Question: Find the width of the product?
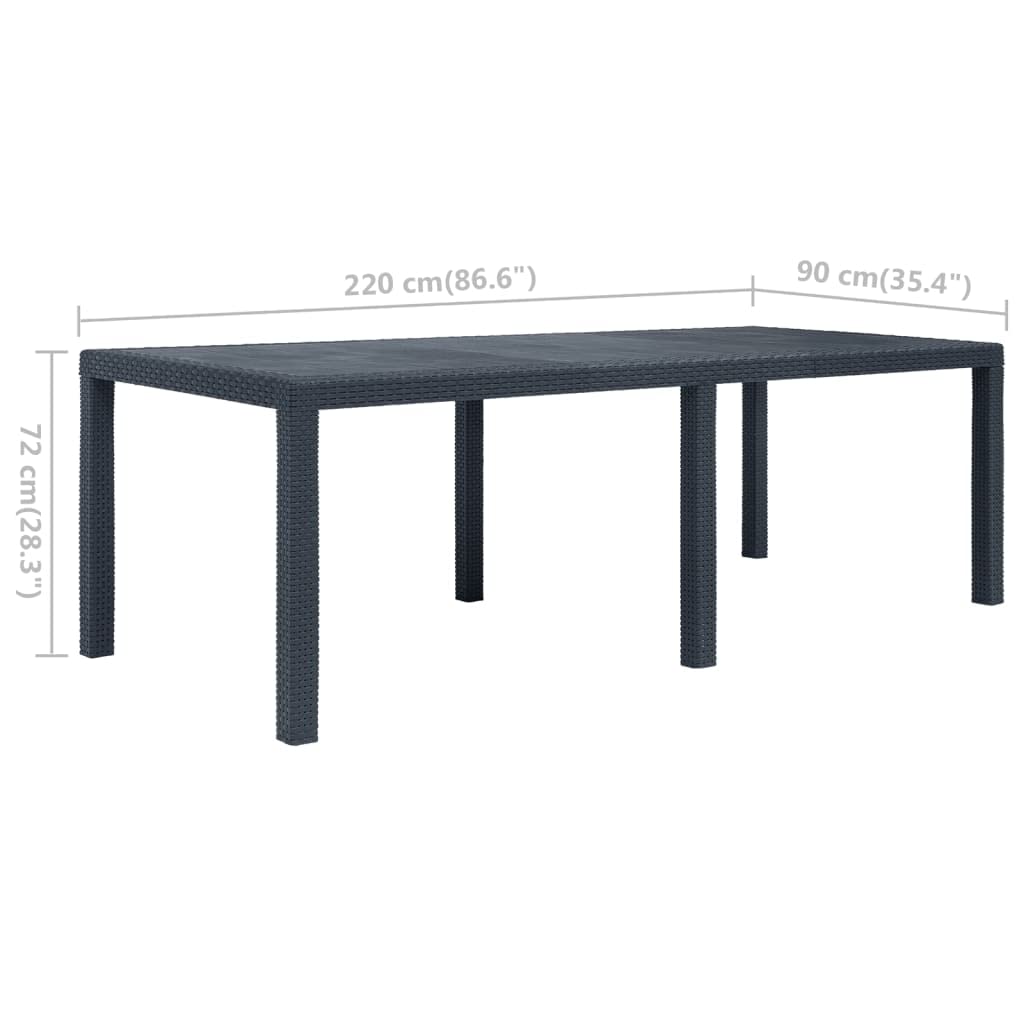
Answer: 220.0 centimetre